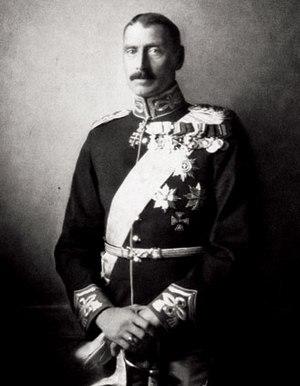
Le royaume d'Islande est le régime politique de l'Islande du 1ᵉʳ décembre 1918 au 17 juin 1944, date à laquelle la république est proclamée. Monarchie constitutionnelle, il succède à l'État autonome islandais et représente la fin de la lutte pour l'indépendance en Islande, qui était sous le contrôle de la couronne norvégienne puis danoise depuis 1262.
Le 20 avril est le 110ᵉ jour de l'année du calendrier grégorien, le 111ᵉ en cas d'année bissextile. Il reste 255 jours avant la fin de l'année.
L'histoire de l'Islande est récente par rapport à celle du reste de l'Europe. Du fait de son éloignement, ce pays n'a pas subi la guerre, mais certains événements extérieurs, tels que la réforme protestante imposée par le Danemark ou la peste noire, ont eu des conséquences importantes pour les Islandais. L'histoire du pays a aussi été marquée par nombre de catastrophes naturelles et par sa lutte pour l'indépendance, obtenue en 1918 — il faut toutefois attendre 1944 pour que les derniers liens avec le Danemark soient coupés lors de l'instauration d'un régime républicain.
La charge de Gentilhomme de la Chambre existait, sous l'Ancien Régime dans différentes Cours d'Europe. Le plus souvent, il s'agit d'une charge inférieure à celle de chambellan. Sauf si la charge est purement honorifique, le titulaire règle les différents détails d'intendance de la Maison du Souverain